Bond event

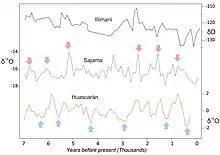
Holocene 18O and deuterium derived from ice records in Sajama, Huascarán and Illimani. Arrows showing the temperature drops that could be related to Bond events.

Bond events have been detected in remote regions such as the central Andes of South America. Up to six Bond cycles during the upper and middle Holocene have been identified in three ice core records of the tropical Andes. The records were extracted from the summits of Nevado Sajama, Nevado Huascarán, and Nevado Illimani. The detected cycles were at 6400 years Before Present (BP), 5500 years BP, 3700 years BP, 2700 years BP, 1300 years BP, and 200 years BP and represented temperature drops.